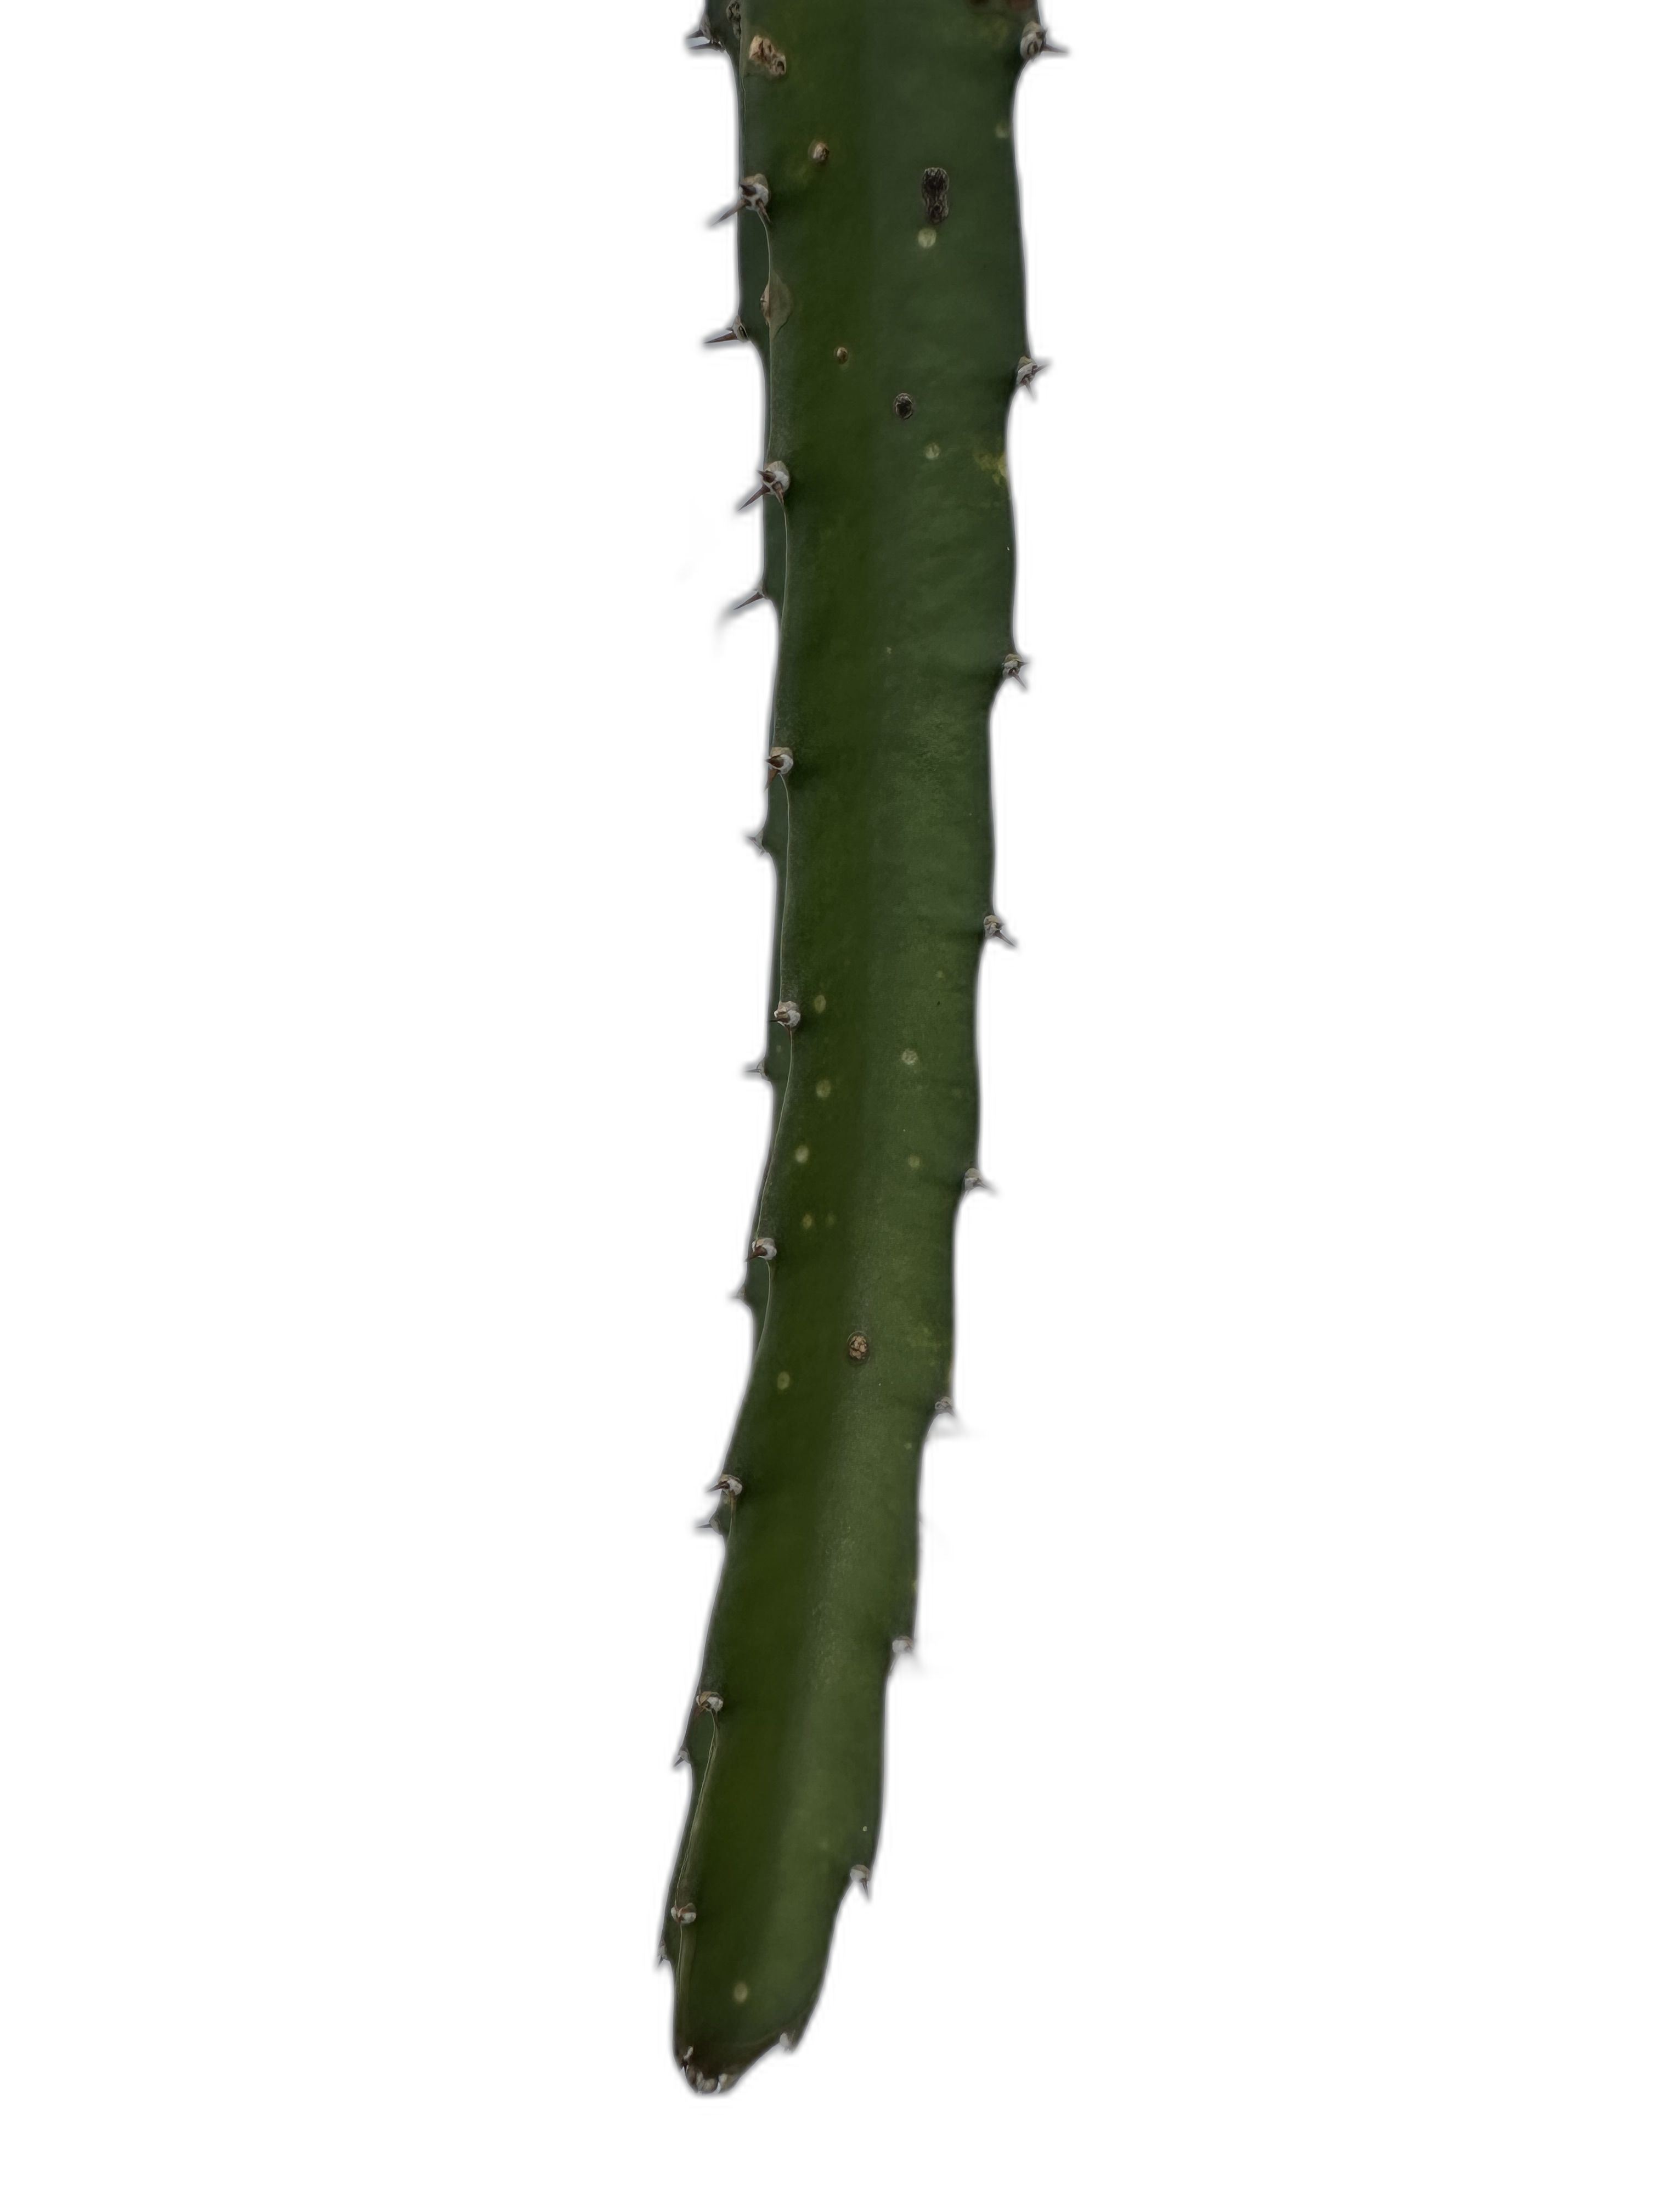
Label: Bad leaf